Never Say Never Again

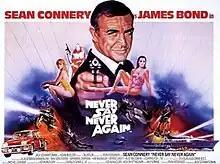
British cinema poster by Renato Casaro

Never Say Never Again is a 1983 spy film directed by Irvin Kershner. The film is based on the 1961 James Bond novel "Thunderball" by Ian Fleming, which in turn was based on an original story by Kevin McClory, Jack Whittingham, and Fleming. The novel had been previously adapted as the 1965 film "Thunderball". "Never Say Never Again" is the second and most recent "James Bond" film not to be produced by Eon Productions (the usual producer of the Bond series) but instead by Jack Schwartzman's Taliafilm, and was distributed by Warner Bros. The film was executive produced by Kevin McClory, one of the original writers of the "Thunderball" storyline. McClory had retained the filming rights of the novel following a long legal battle dating from the 1960s.